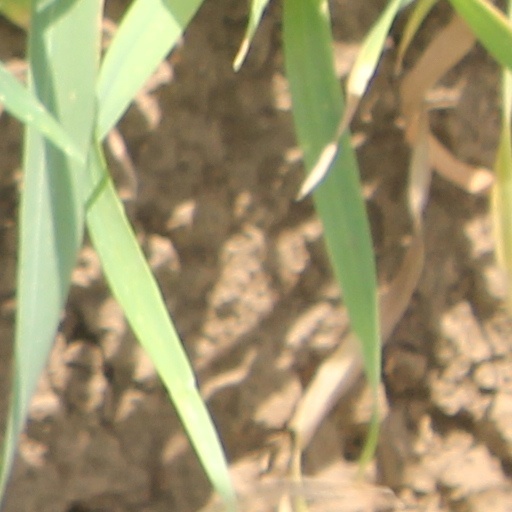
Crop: wheat